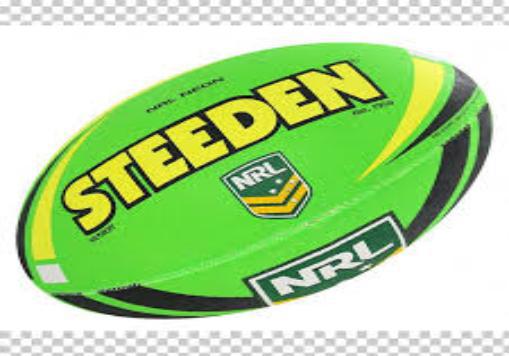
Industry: Sports